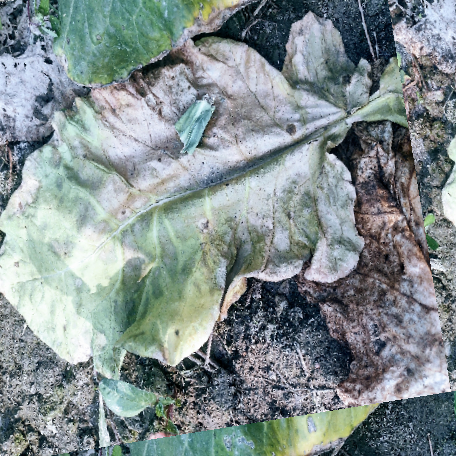
Label: Downy Mildew